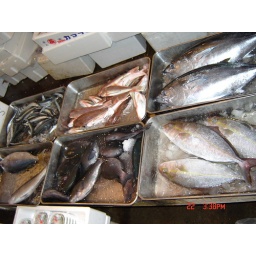
in tsukiji fish market